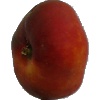
Label: Nectarine Flat 1